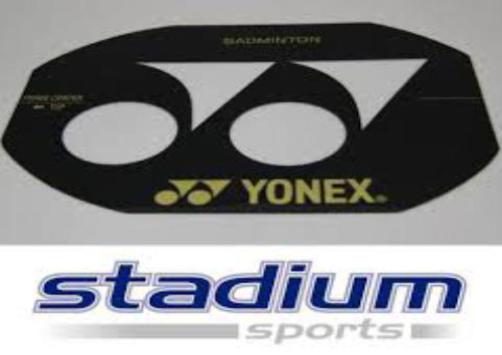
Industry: Sports